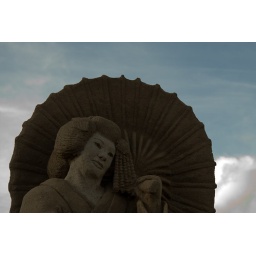
close up of a sand statue of a Chinese woman holding an umbrella, against blue sky background